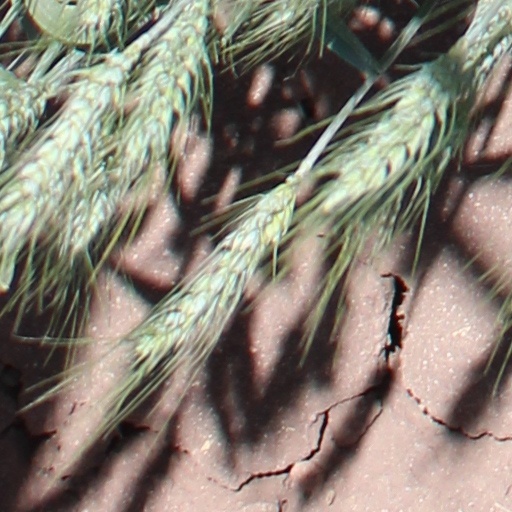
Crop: wheat